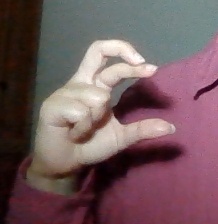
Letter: thal